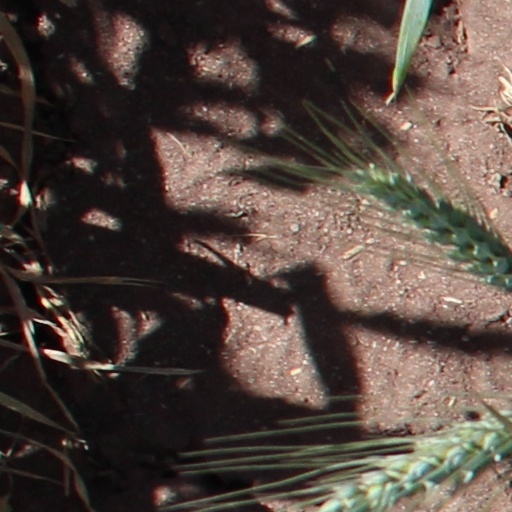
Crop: wheat